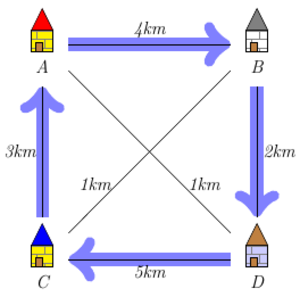
Problème du voyageur de commerce ː un chemin non optimal
En informatique, le problème du voyageur de commerce, ou problème du commis voyageur, est un problème d'optimisation qui, étant donné une liste de villes, et des distances entre toutes les paires de villes, détermine un plus court chemin qui visite chaque ville une et une seule fois et qui termine dans la ville de départ.